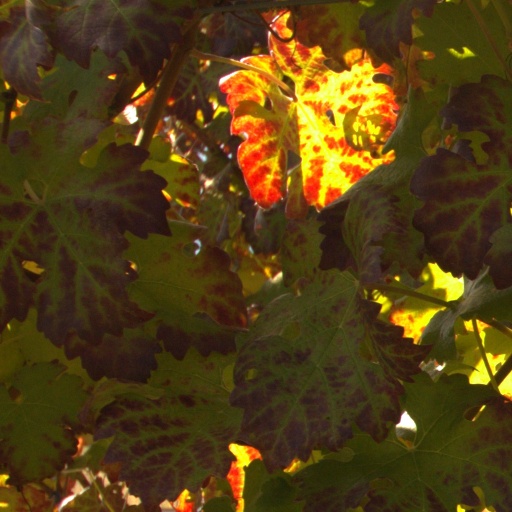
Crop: grape